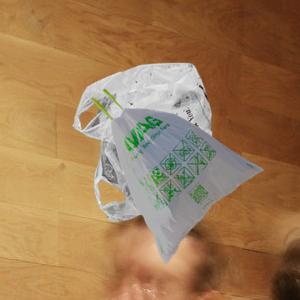
Label: plasticbags